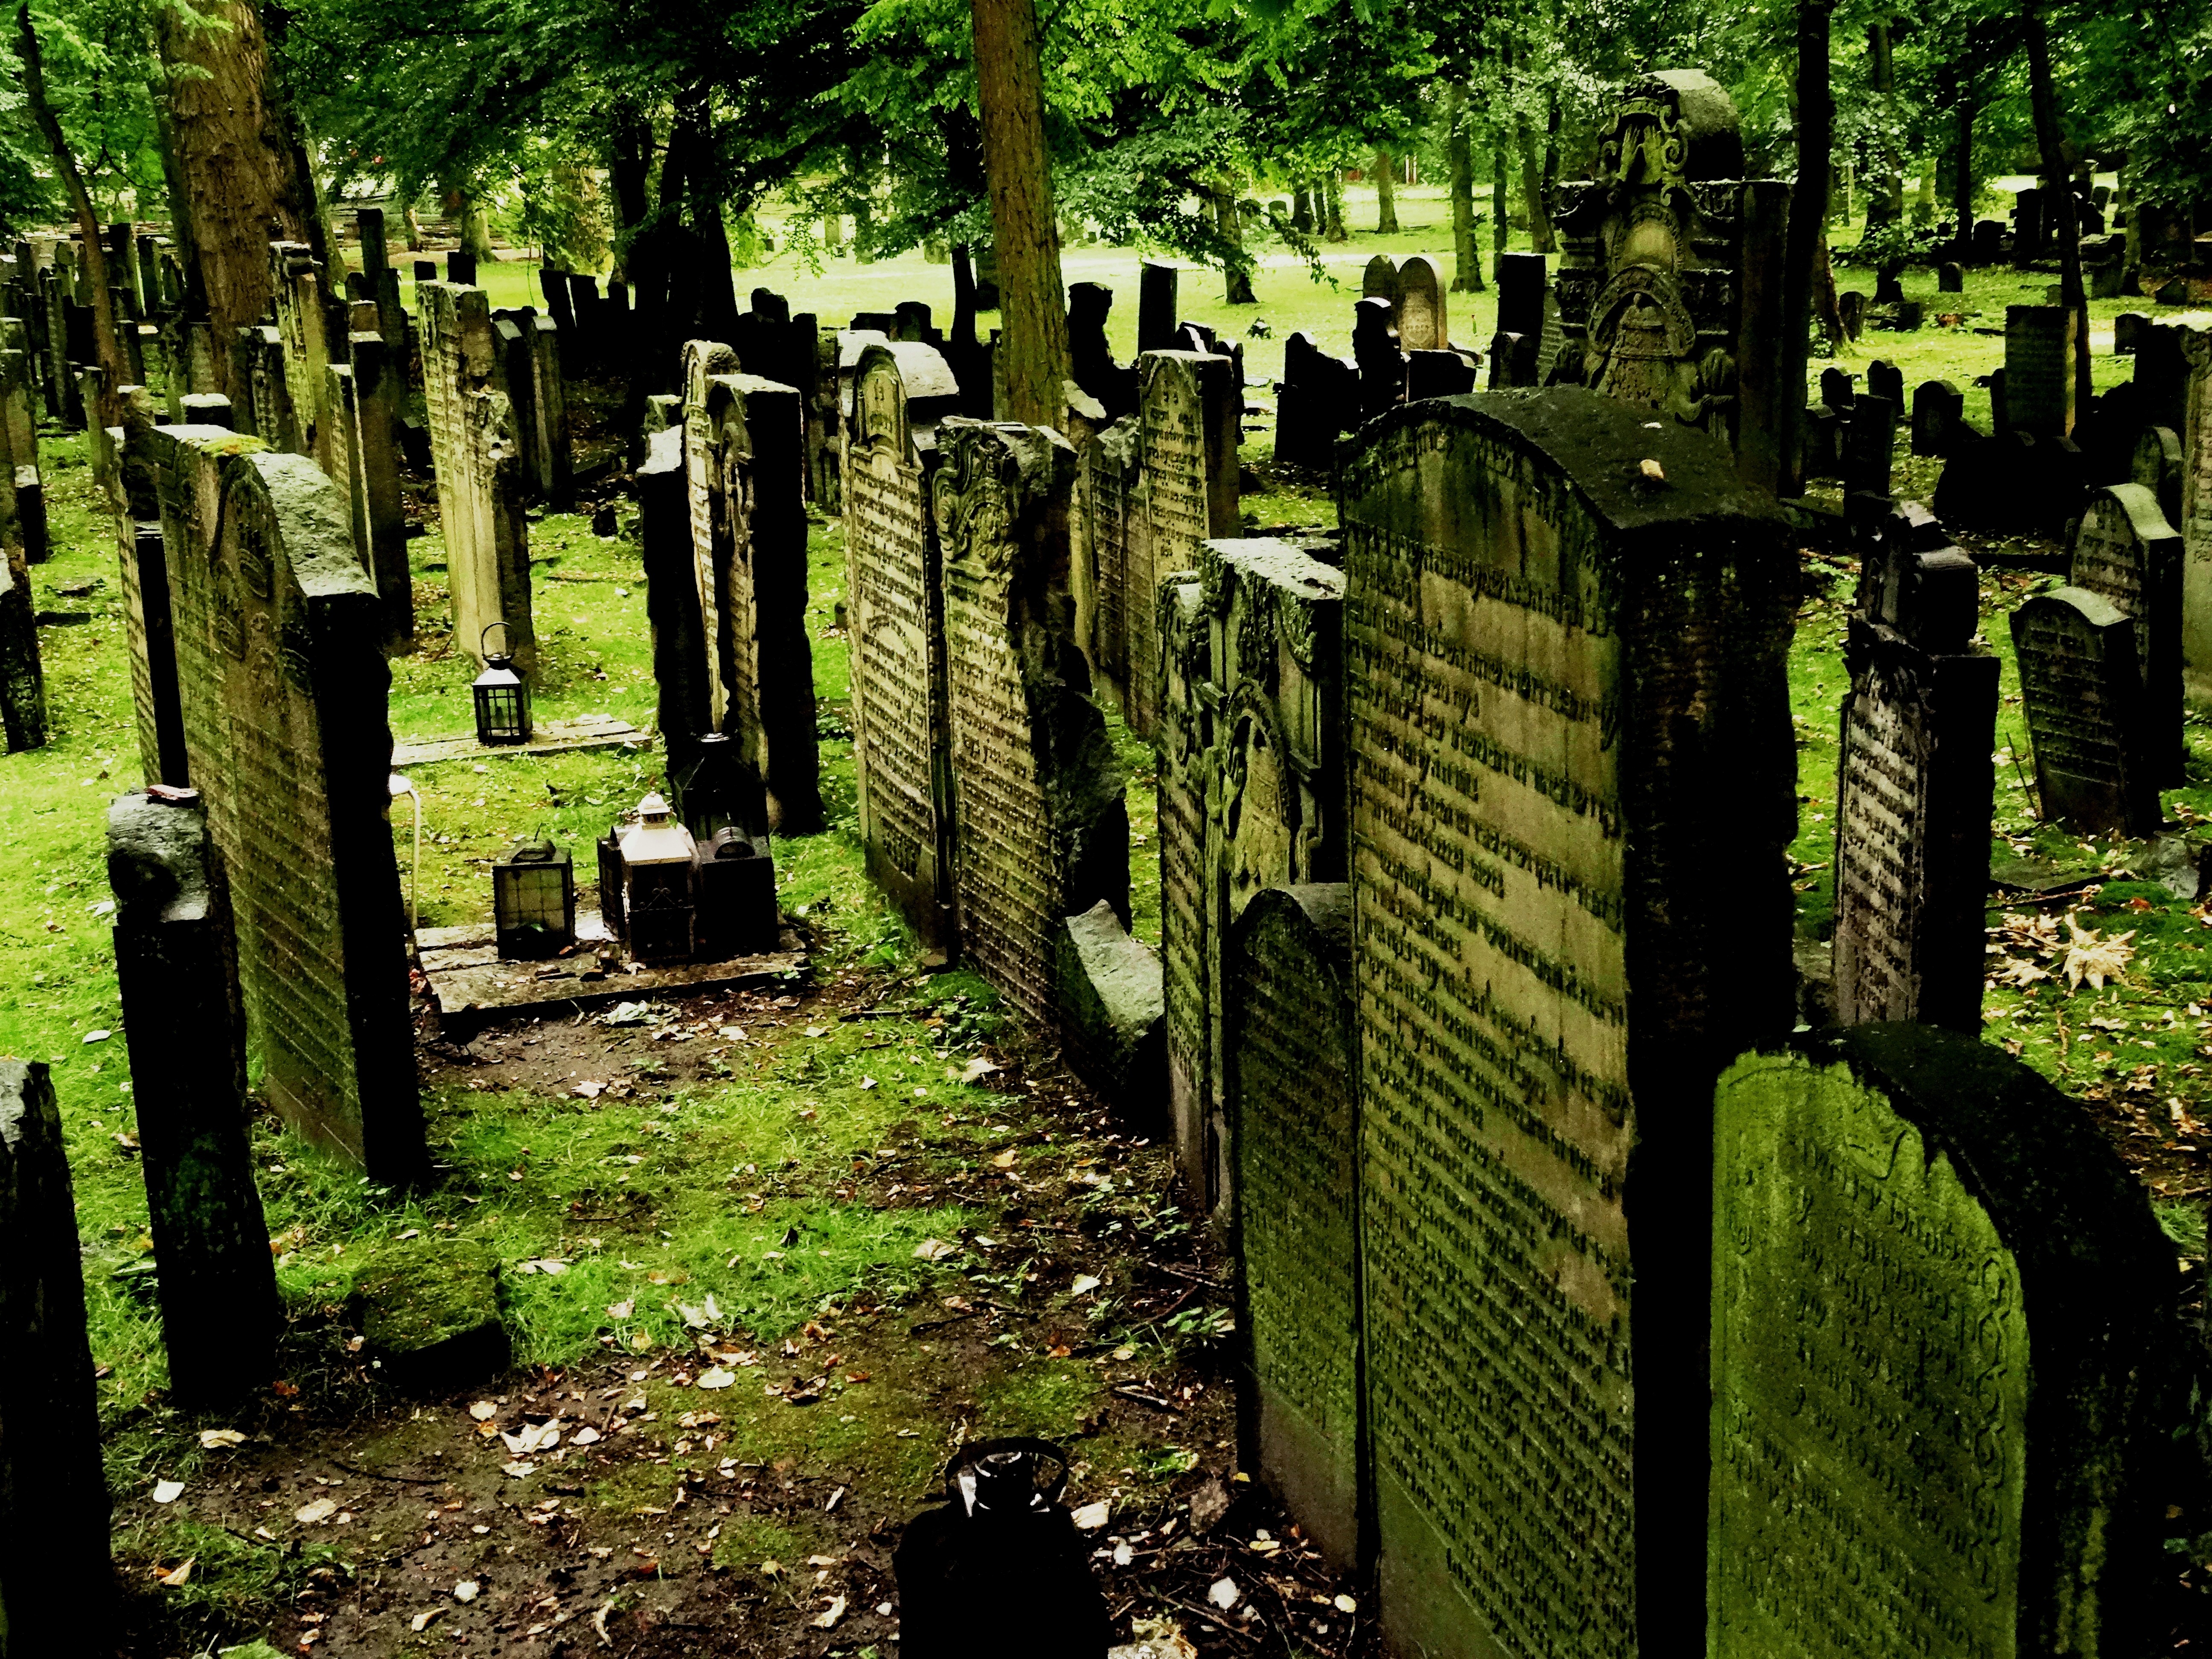
tree, forest, sunlight, flower, green, jungle, autumn, cemetery, garden, ruins, commemorate, tomb, woodland, habitat, hamburg, jewish, rural area, grave stones, jewish cemetery, natural environment, geographical feature